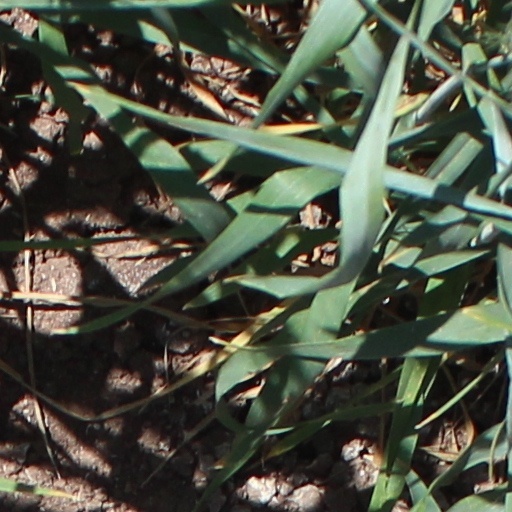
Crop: wheat